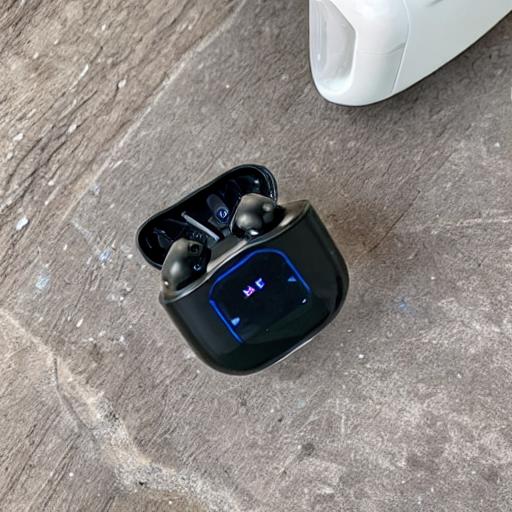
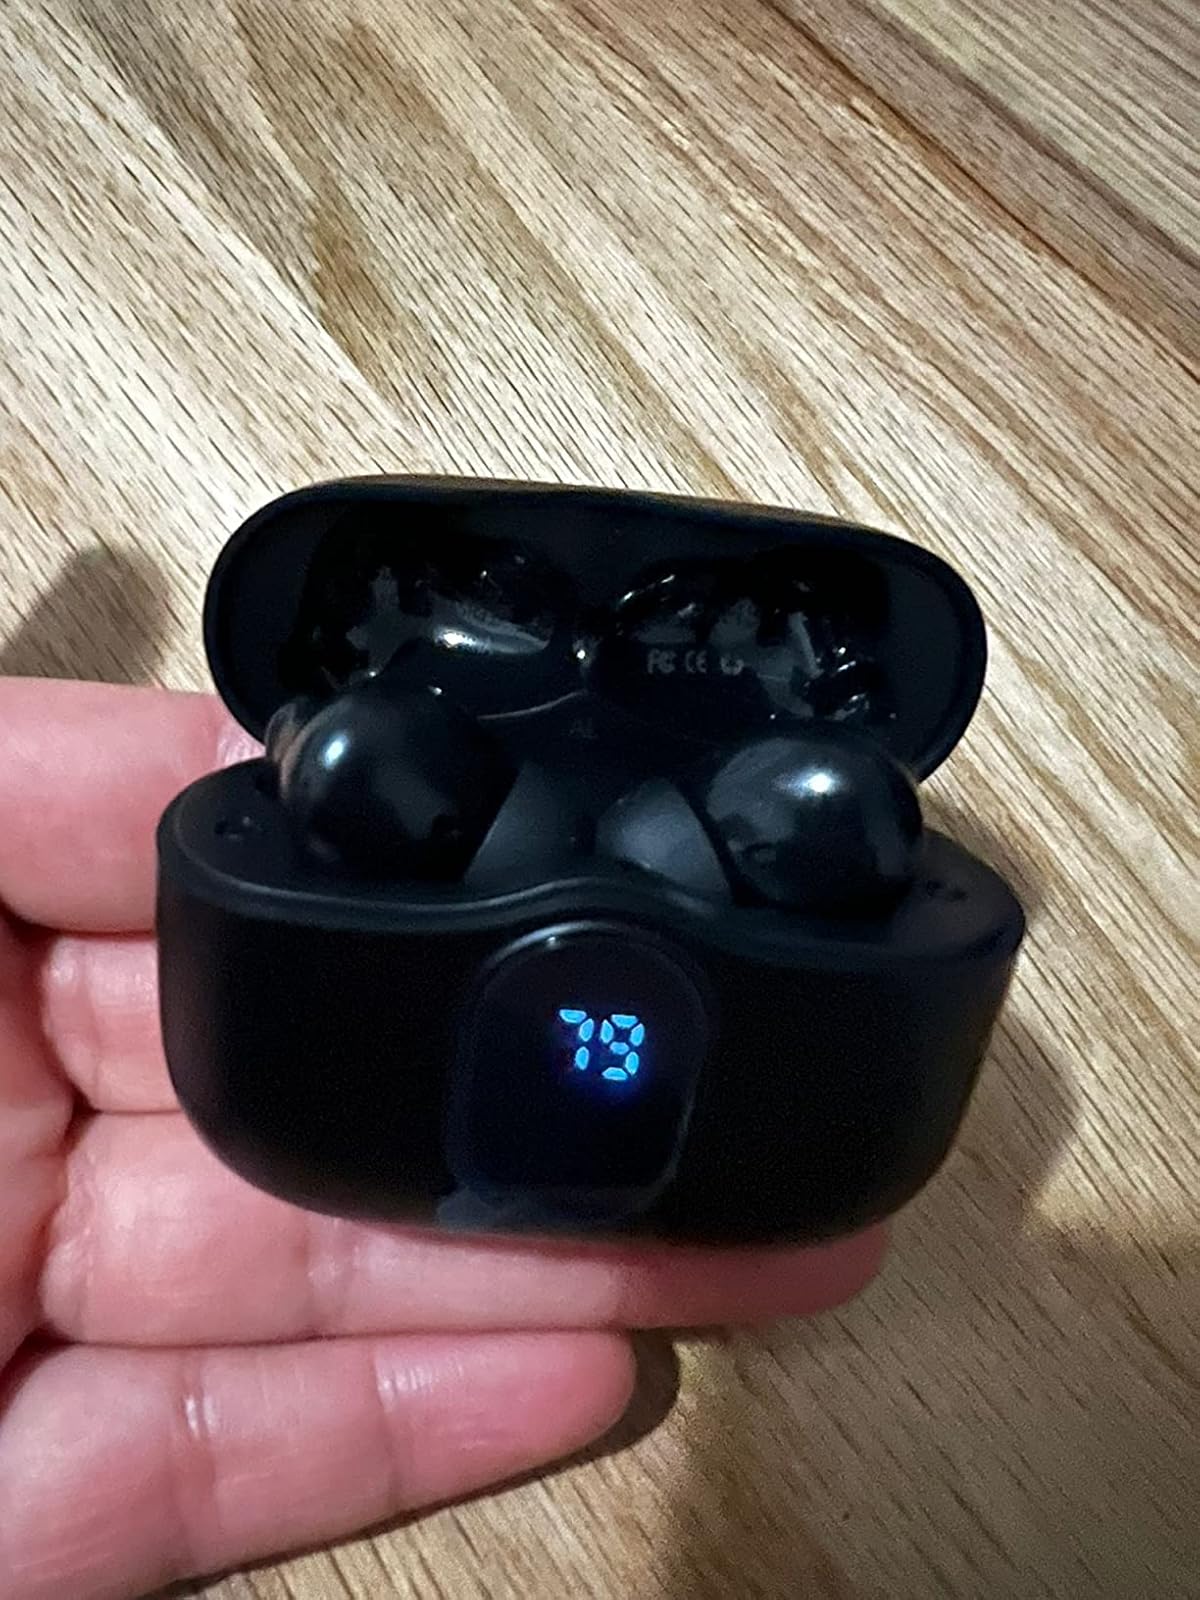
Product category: earbuds
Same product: no